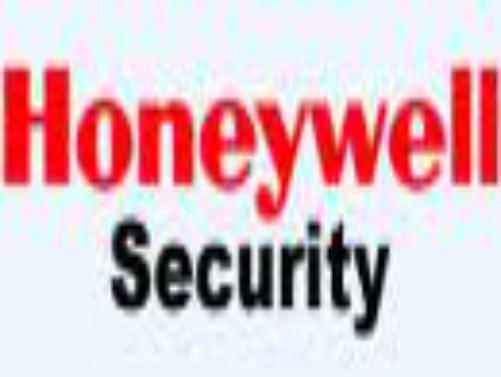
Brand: Honeywell
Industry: Necessities